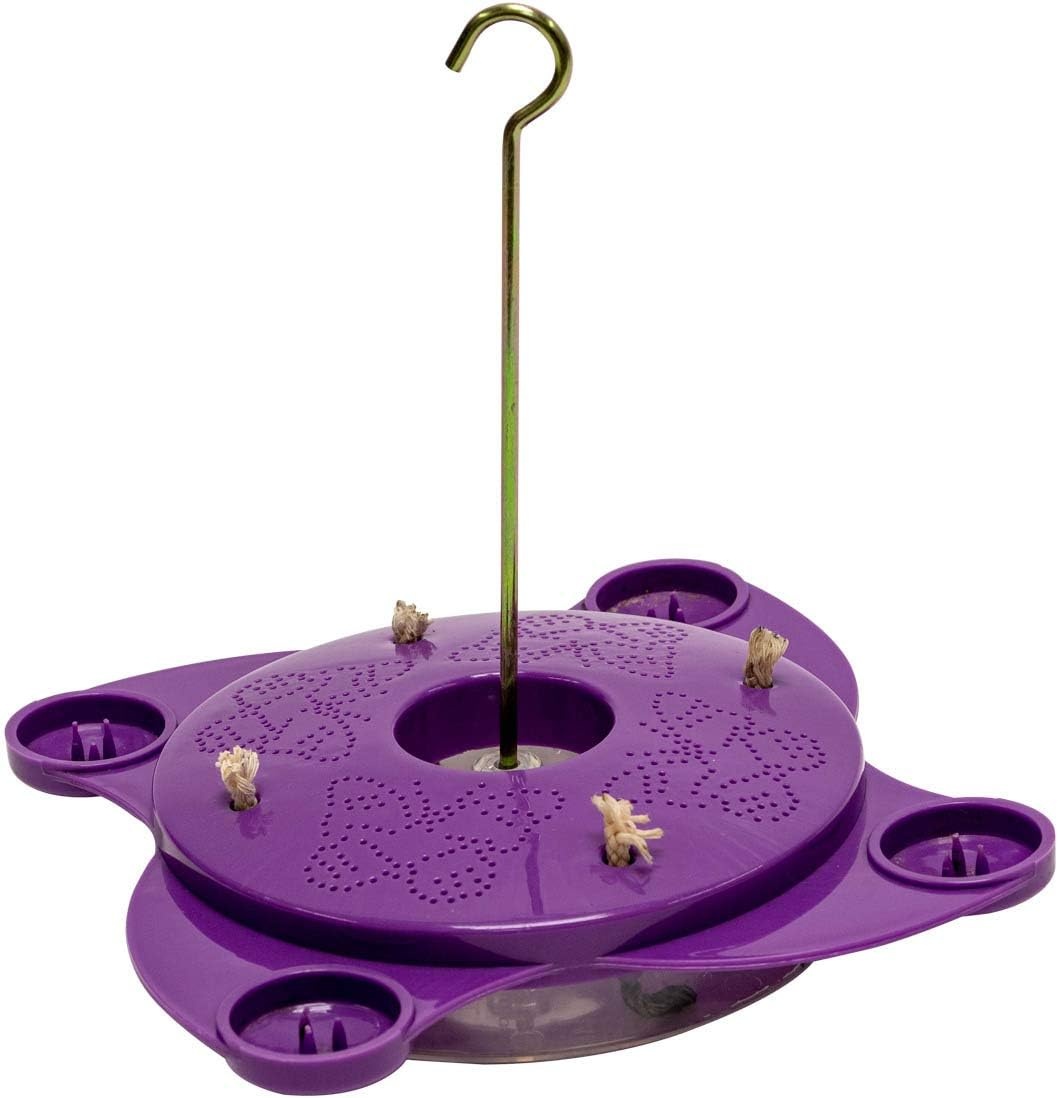
Breck's Purple Butterfly Feeder - Create a Haven for Butterflies in Your Backyard!
Overview Brand : BRECK'S Target Species : Butterfly Material : Metal, Plastic Special Feature : Durable Mounting Type : Hanging Mount About this item Made of durable plastic for long lasting outdoor use Each offer includes 1 feeder and metal hook for hanging Feeder measures 2 inches tall and has a diameter of 10.75 inches Includes 1 metal hook that measures 7 inches long
Brand: BRECKS
Category: Home & Garden > Decor > Bird & Wildlife Feeders > Butterfly Feeders